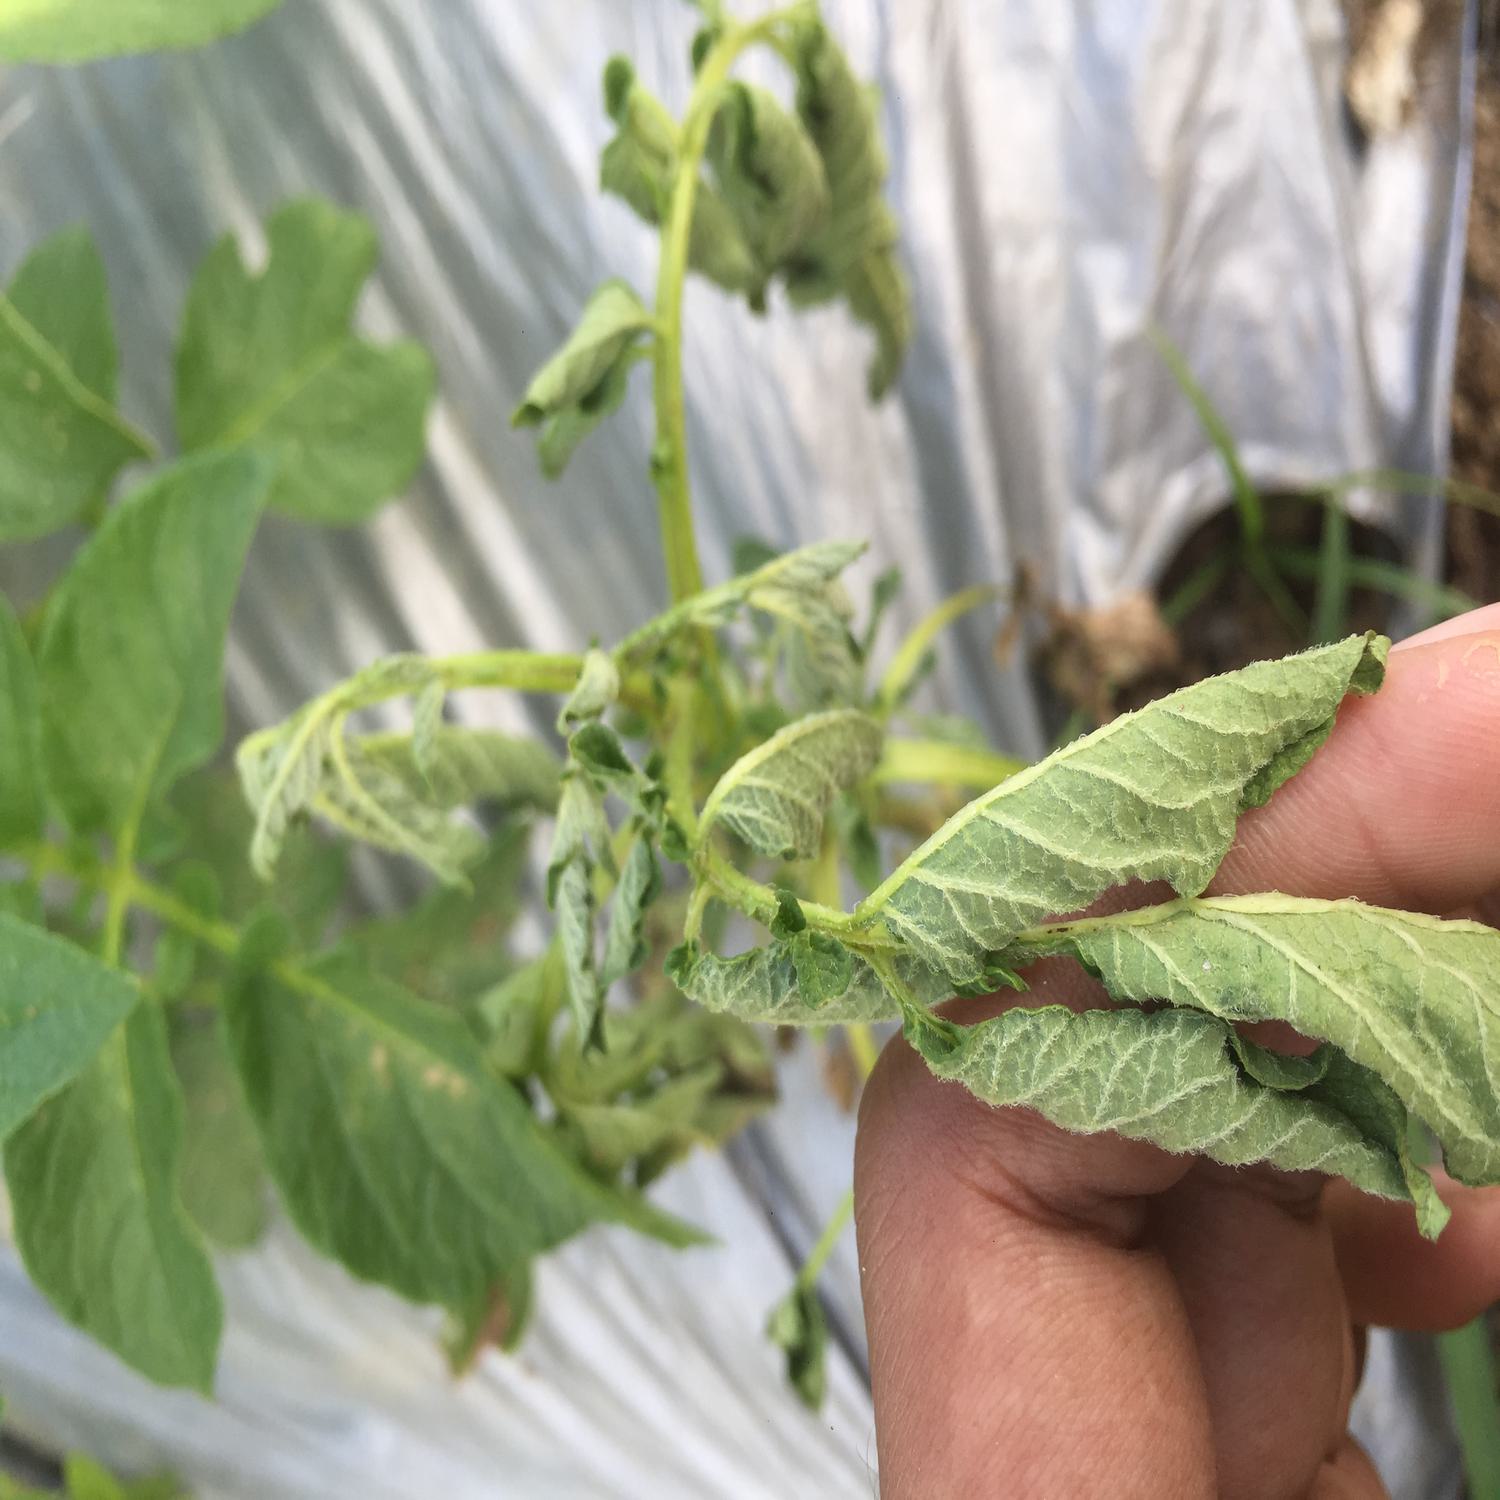
Etiqueta: Pudricion_Parda